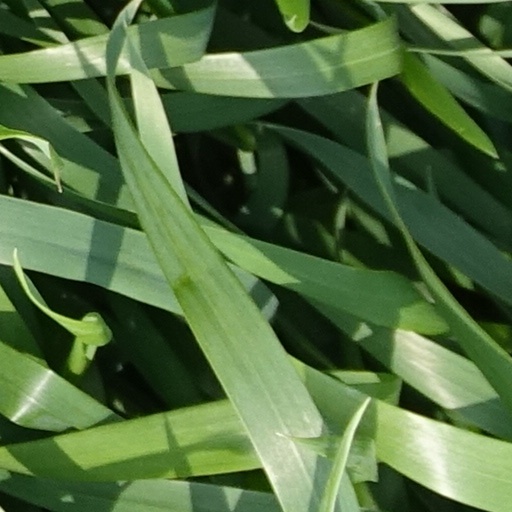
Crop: wheat